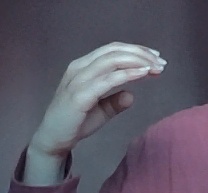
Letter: jeem